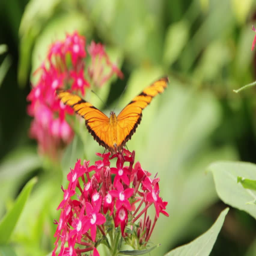
close up of environmentalist perched on some flowers